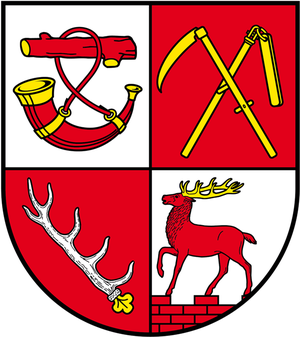
Burgstall est une commune allemande située dans le land de Saxe-Anhalt et l'arrondissement de la Börde.